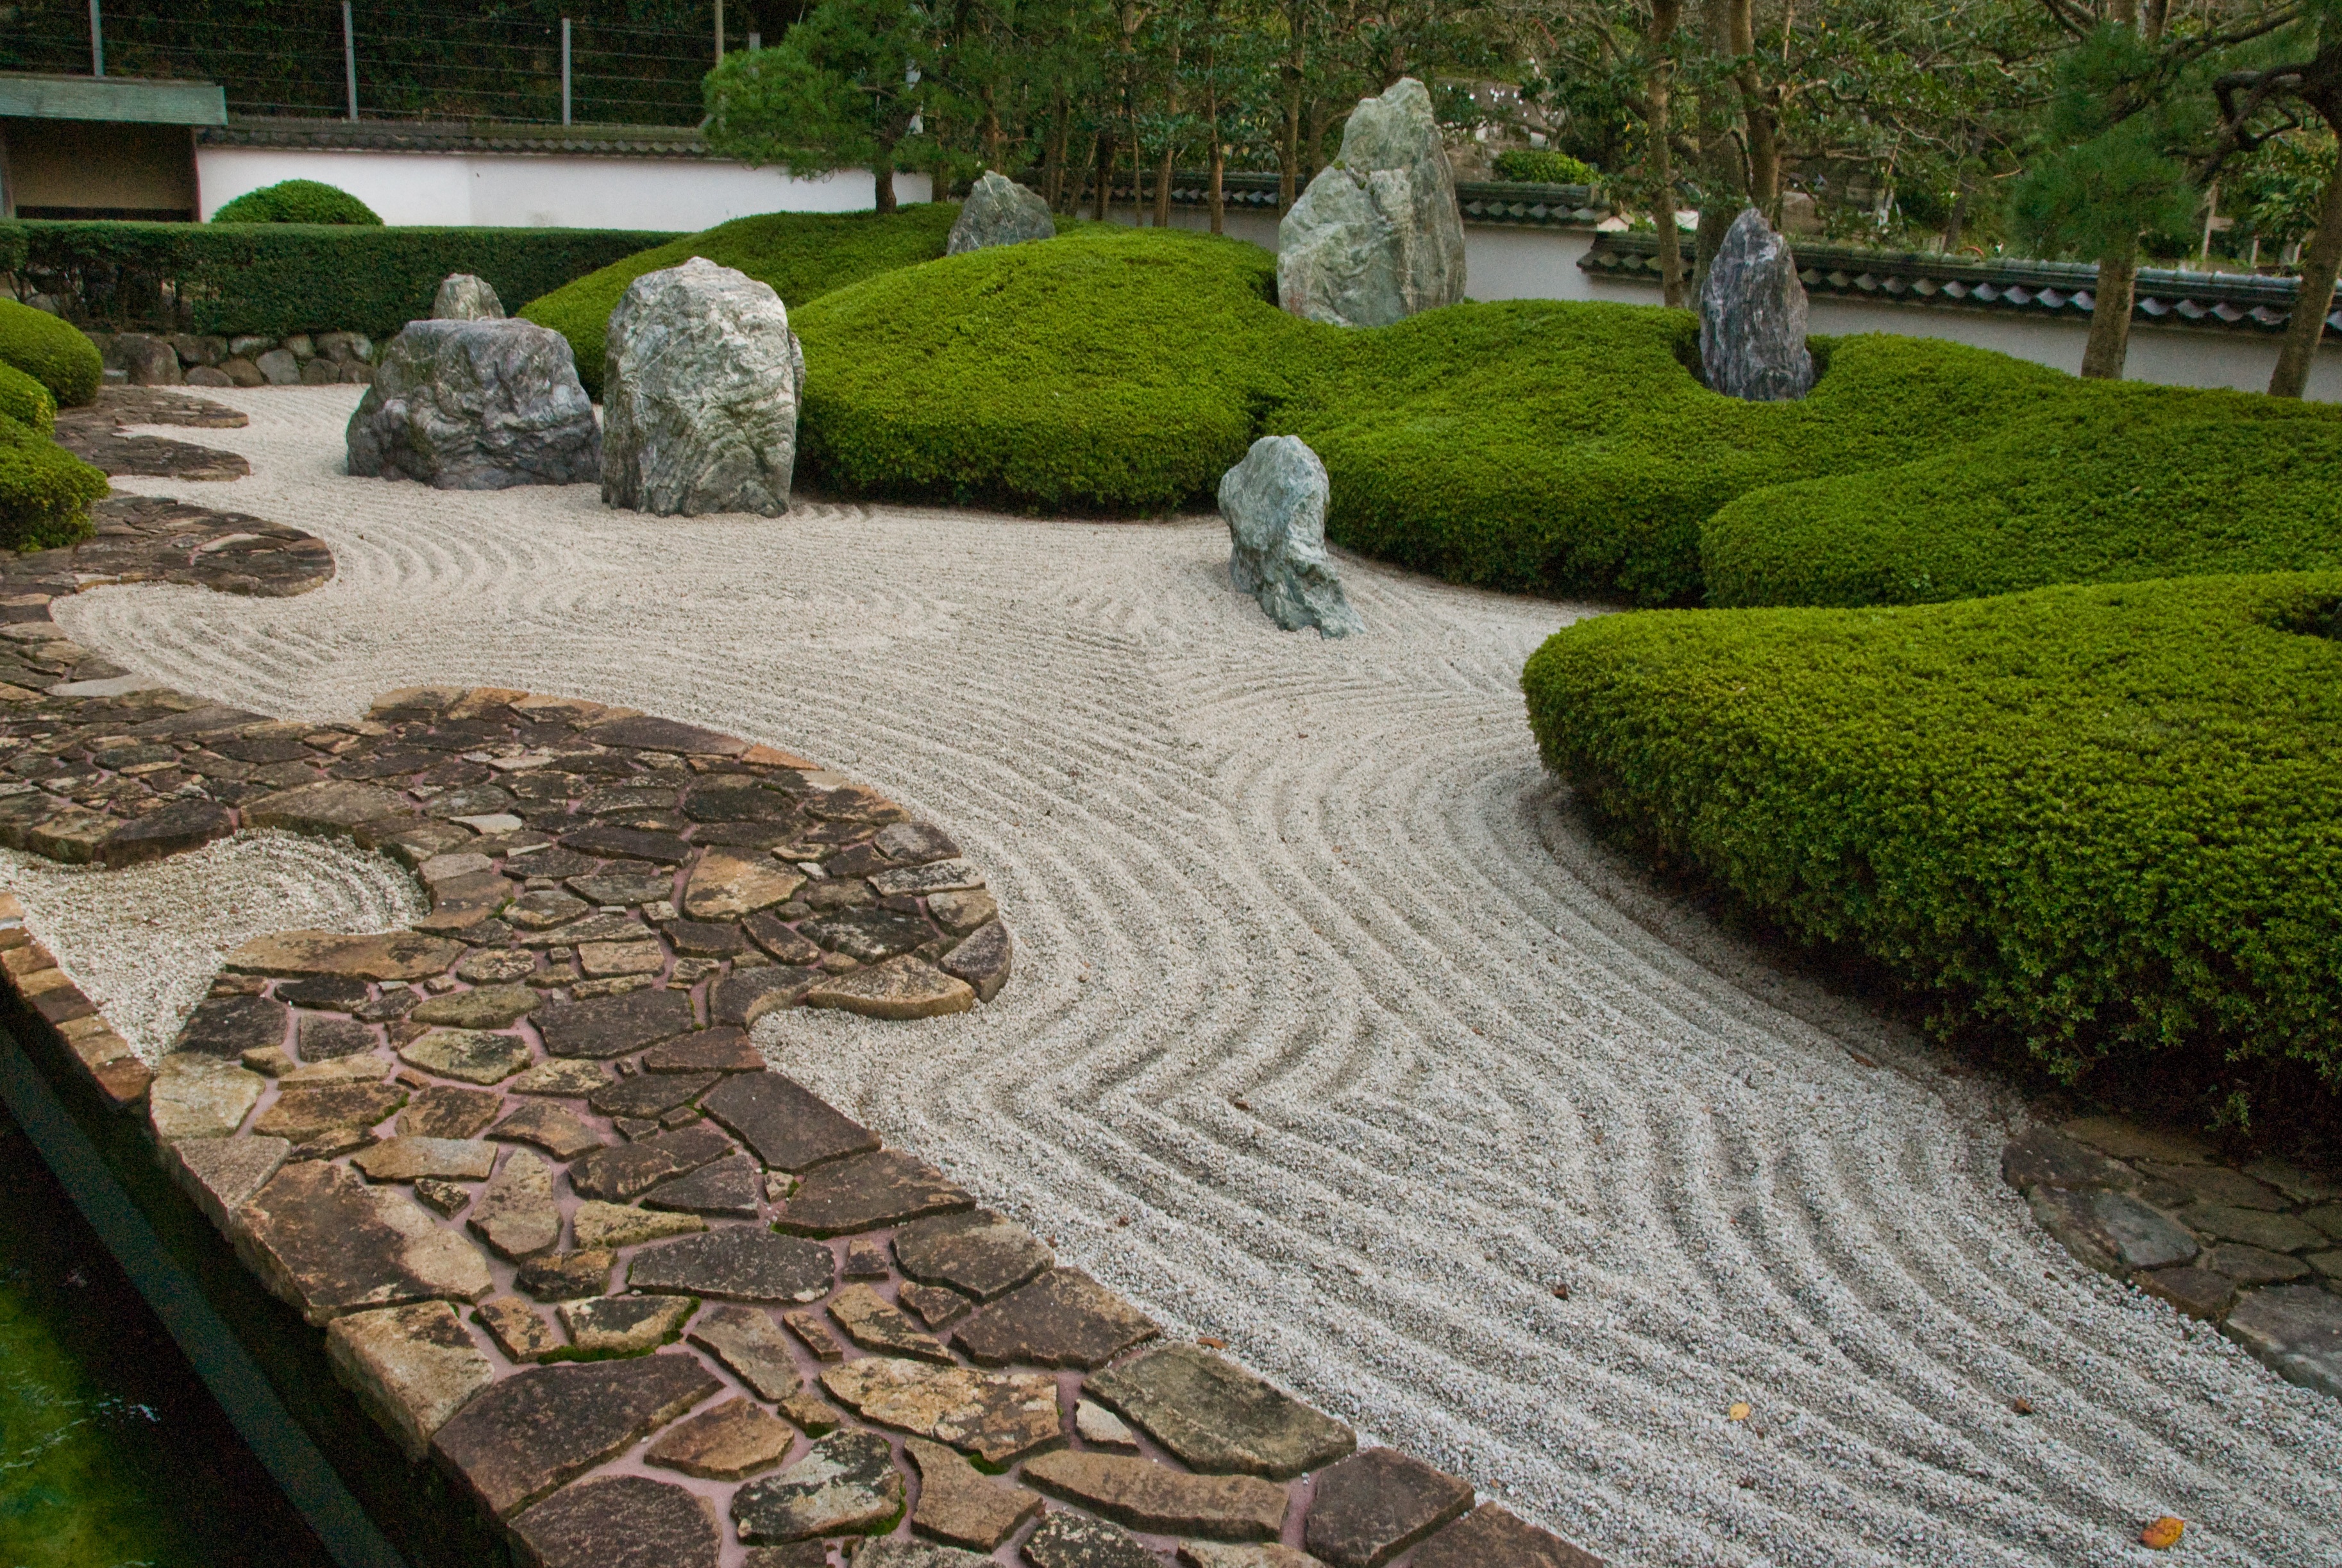
landscape, rock, lawn, cobblestone, stone, walkway, dry, tranquil, peaceful, backyard, serene, garden, zen, landscaping, japanese, yard, driveway, flooring, road surface, reflecting pool, outdoor structure, landscape architect, komyoji